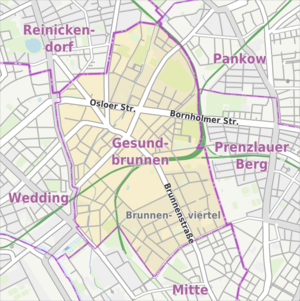
Berlin-Gesundbrunnen [ɡəˈzʊntˌbʀʊnən] est le nom d'un quartier du centre-nord de Berlin, capitale d'Allemagne, l'un des six quartiers qui composent l'arrondissement de Mitte. Avant des réformes administratives de 2001, il formait avec l'actuel quartier de Wedding le district de Wedding, faisant partie de la zone d'occupation française de Berlin qui lors de la séparation de la ville, se trouvait dans les secteurs d'ouest.